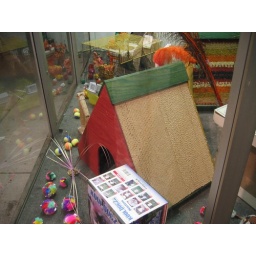
This was a cat house that Mary Nell and I spied in Buffalo. It would be worth reproducing.